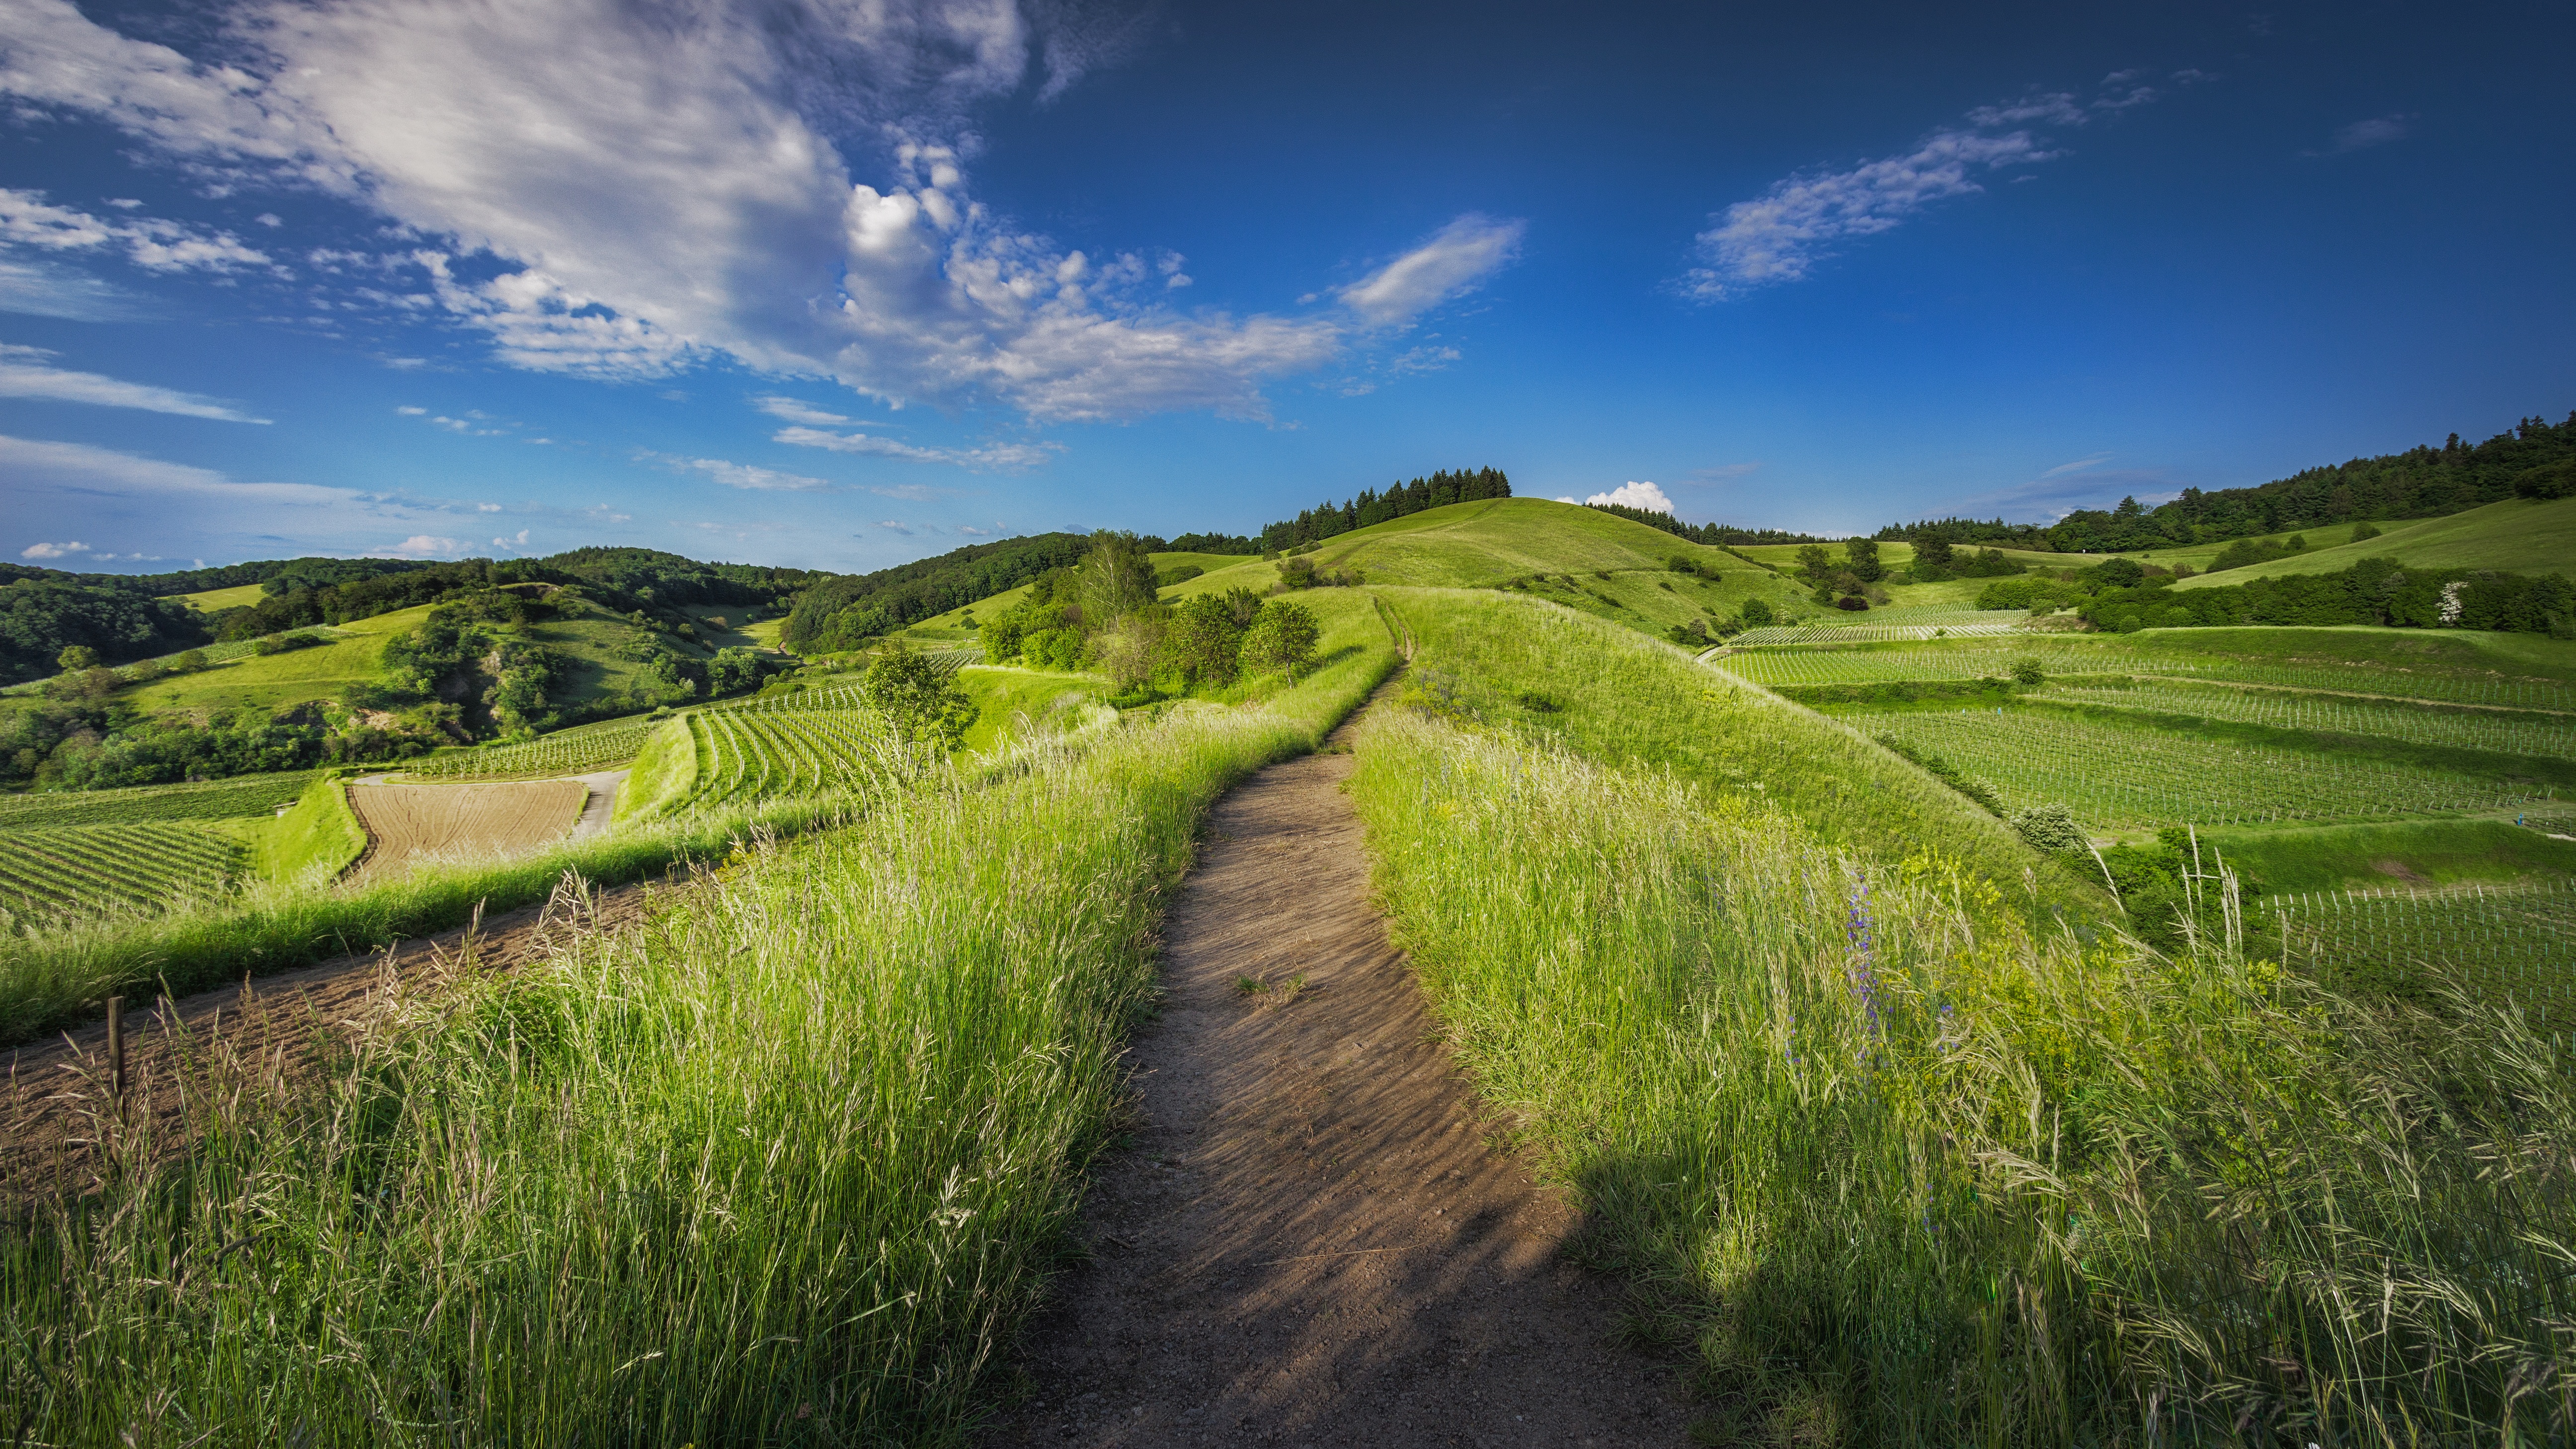
landscape, nature, path, grass, mountain, sky, field, farm, meadow, prairie, countryside, hill, valley, mountain range, dirt road, panoramic, rural, green, scenic, pasture, agriculture, plain, outdoors, grassland, plateau, habitat, ecosystem, rural area, paddy field, natural environment, geographical feature, mountainous landforms